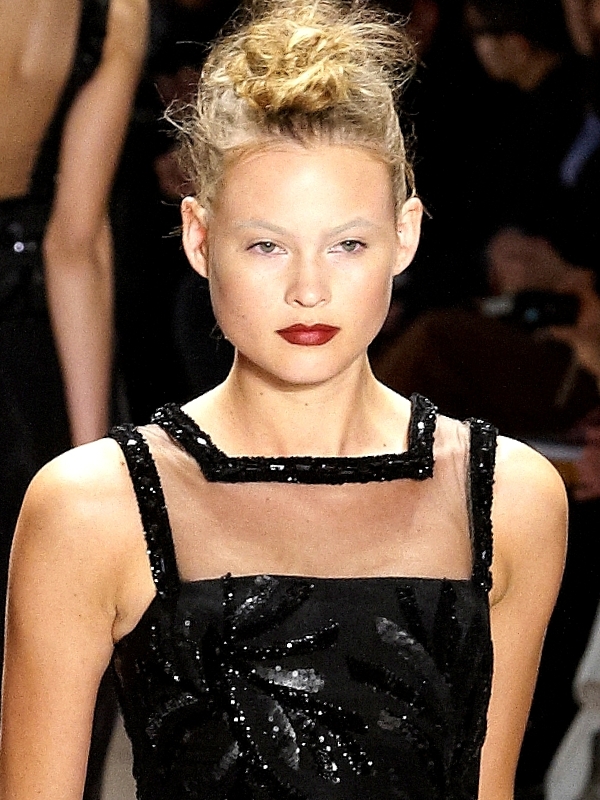
เบฮาตี ปรินส์ลัว

Infobox model|name=เบฮาตี ปรินส์ลัว |image=Behati Prinsloo - GEORGES CHAKRA 2010 07 (cropped).jpg|image_size=|caption=ปรินส์ลัวในแฟชั่นโชว์ของ Georges Chakra 2010|other_names=เบฮาตี ปรินส์ลัว เลอวีน|birth_date=|birth_place=ฟันเดอร์ไบล์ปาร์ก, แอฟริกาใต้|death_date=|death_place=|children=2|nationality=นามิเบีย|spouse=|height=|hair_color=น้ำตาลอ่อน|eye_color=สีน้ำตาลแดง|agency=ubl| |Women Management (นิวยอร์ก, มิลาน) |อีลีตโมเดลแมเนจเมนต์ (นครนิวยอร์ก) ) |สตอร์มแมเนจเมนต์ (ลอนดอน)
เบฮาตี ปรินส์ลัว (; เกิด 16 พฤษภาคม ค.ศ. 1989) เป็นนางแบบสาวชาวแอฟริกาใต้-นามิเบีย อดีตหนึ่งในรายชื่อนางแบบวิกตอเรียส์ซีเคร็ต|นางฟ้าวิกตอเรียส์ซีเคร็ต ในปี ค.ศ. 2009 เธอได้เดินโชว์ในงานวิกตอเรียส์ซีเคร็ตแฟชั่นโชว์ ตั้งแต่ปี 2007-2015 และปี 2018
== ประวัติ ==
ปรินส์ลัวเกิดที่ประเทศแอฟริกาใต้ แต่ย้ายมาอยู่ที่ฟันเดอร์ไบล์ปาร์ก ประเทศนามิเบีย พ่อของเบฮาตีมีอาชีพเป็นมีอาชีพเป็นนักธุรกิจที่ประเทศแอฟริกาใต้ เธอเป็นลูกสาวเพียงคนเดียวของลูอิส ฟรานคอยส์ ปรินส์ลัว และแมคดา รอสซัว แม่ของเธอเคยเป็นอดีตนักวิ่งมาก่อน เธอเริ่มมีอาชีพนางแบบเมื่อตอนอายุได้ 16 ปี ด้านชีวิตส่วนตัวของเบฮาตี เธอได้แต่งงานกับนักร้องชาวอเมริกันชื่อว่า แอดัม เลอวีน นักร้องนำวงมารูนไฟฟ์ ที่ประเทศเม็กซิโก เมื่อวันที่ 19 กรกฎาคม ค.ศ. 2014 ทั้งคู่มีลูกสาวด้วยกัน 2 คนคือ: ดัสตี โรส (เกิดเมื่อ ค.ศ. 2016) และกีโอ เกรซ (เกิดเมื่อ ค.ศ. 2018) นอกจากนี้เธอยังเป็นเพื่อนสนิทกับกันดิส สวาเนปุล และลิลี ออลดริดจ์ นางแบบชื่อดังของวิกตอเรียส์ซีเคร็ต
== ผลงาน ==
=== โทรทัศน์ ===
=== มิวสิกวีดีโอ ===
| class="wikitable sortable"
! ปี
! เพลง
! ศิลปิน
|-
| 2009
| "ริชเกิร์ลส์"
| เดอะเวอร์จินส์
|-
| 2014
| "แอนิมัลส์ (เพลงมารูนไฟฟ์)|แอนิมัลส์"
| rowspan="3" | มารูนไฟฟ์
|-
| 2017
| "โคลด์ (เพลงมารูนไฟฟ์)|โคลด์"
|-
|2018
|“Girls like you” (ร่วมด้วย Cardi B)
|
== อ้างอิง ==
== แหล่งข้อมูลอื่น ==
*
หมวดหมู่:บุคคลที่เกิดในปี พ.ศ. 2532
หมวดหมู่:บุคคลที่ยังมีชีวิตอยู่
หมวดหมู่:นางแบบแอฟริกาใต้
หมวดหมู่:วิกตอเรียส์ซีเคร็ต